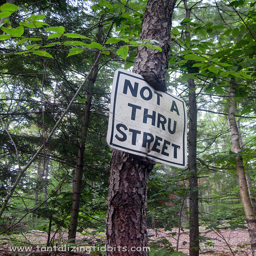
Not a through street sign placed on a tree.
A Not A Thru Street signed hung up on a tree.
A sign posted on a tree that reads "Not A Thru Street".
A street sign attached to a thin tree.
A sign on a tree says Not a Thru Street.